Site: brandenburg
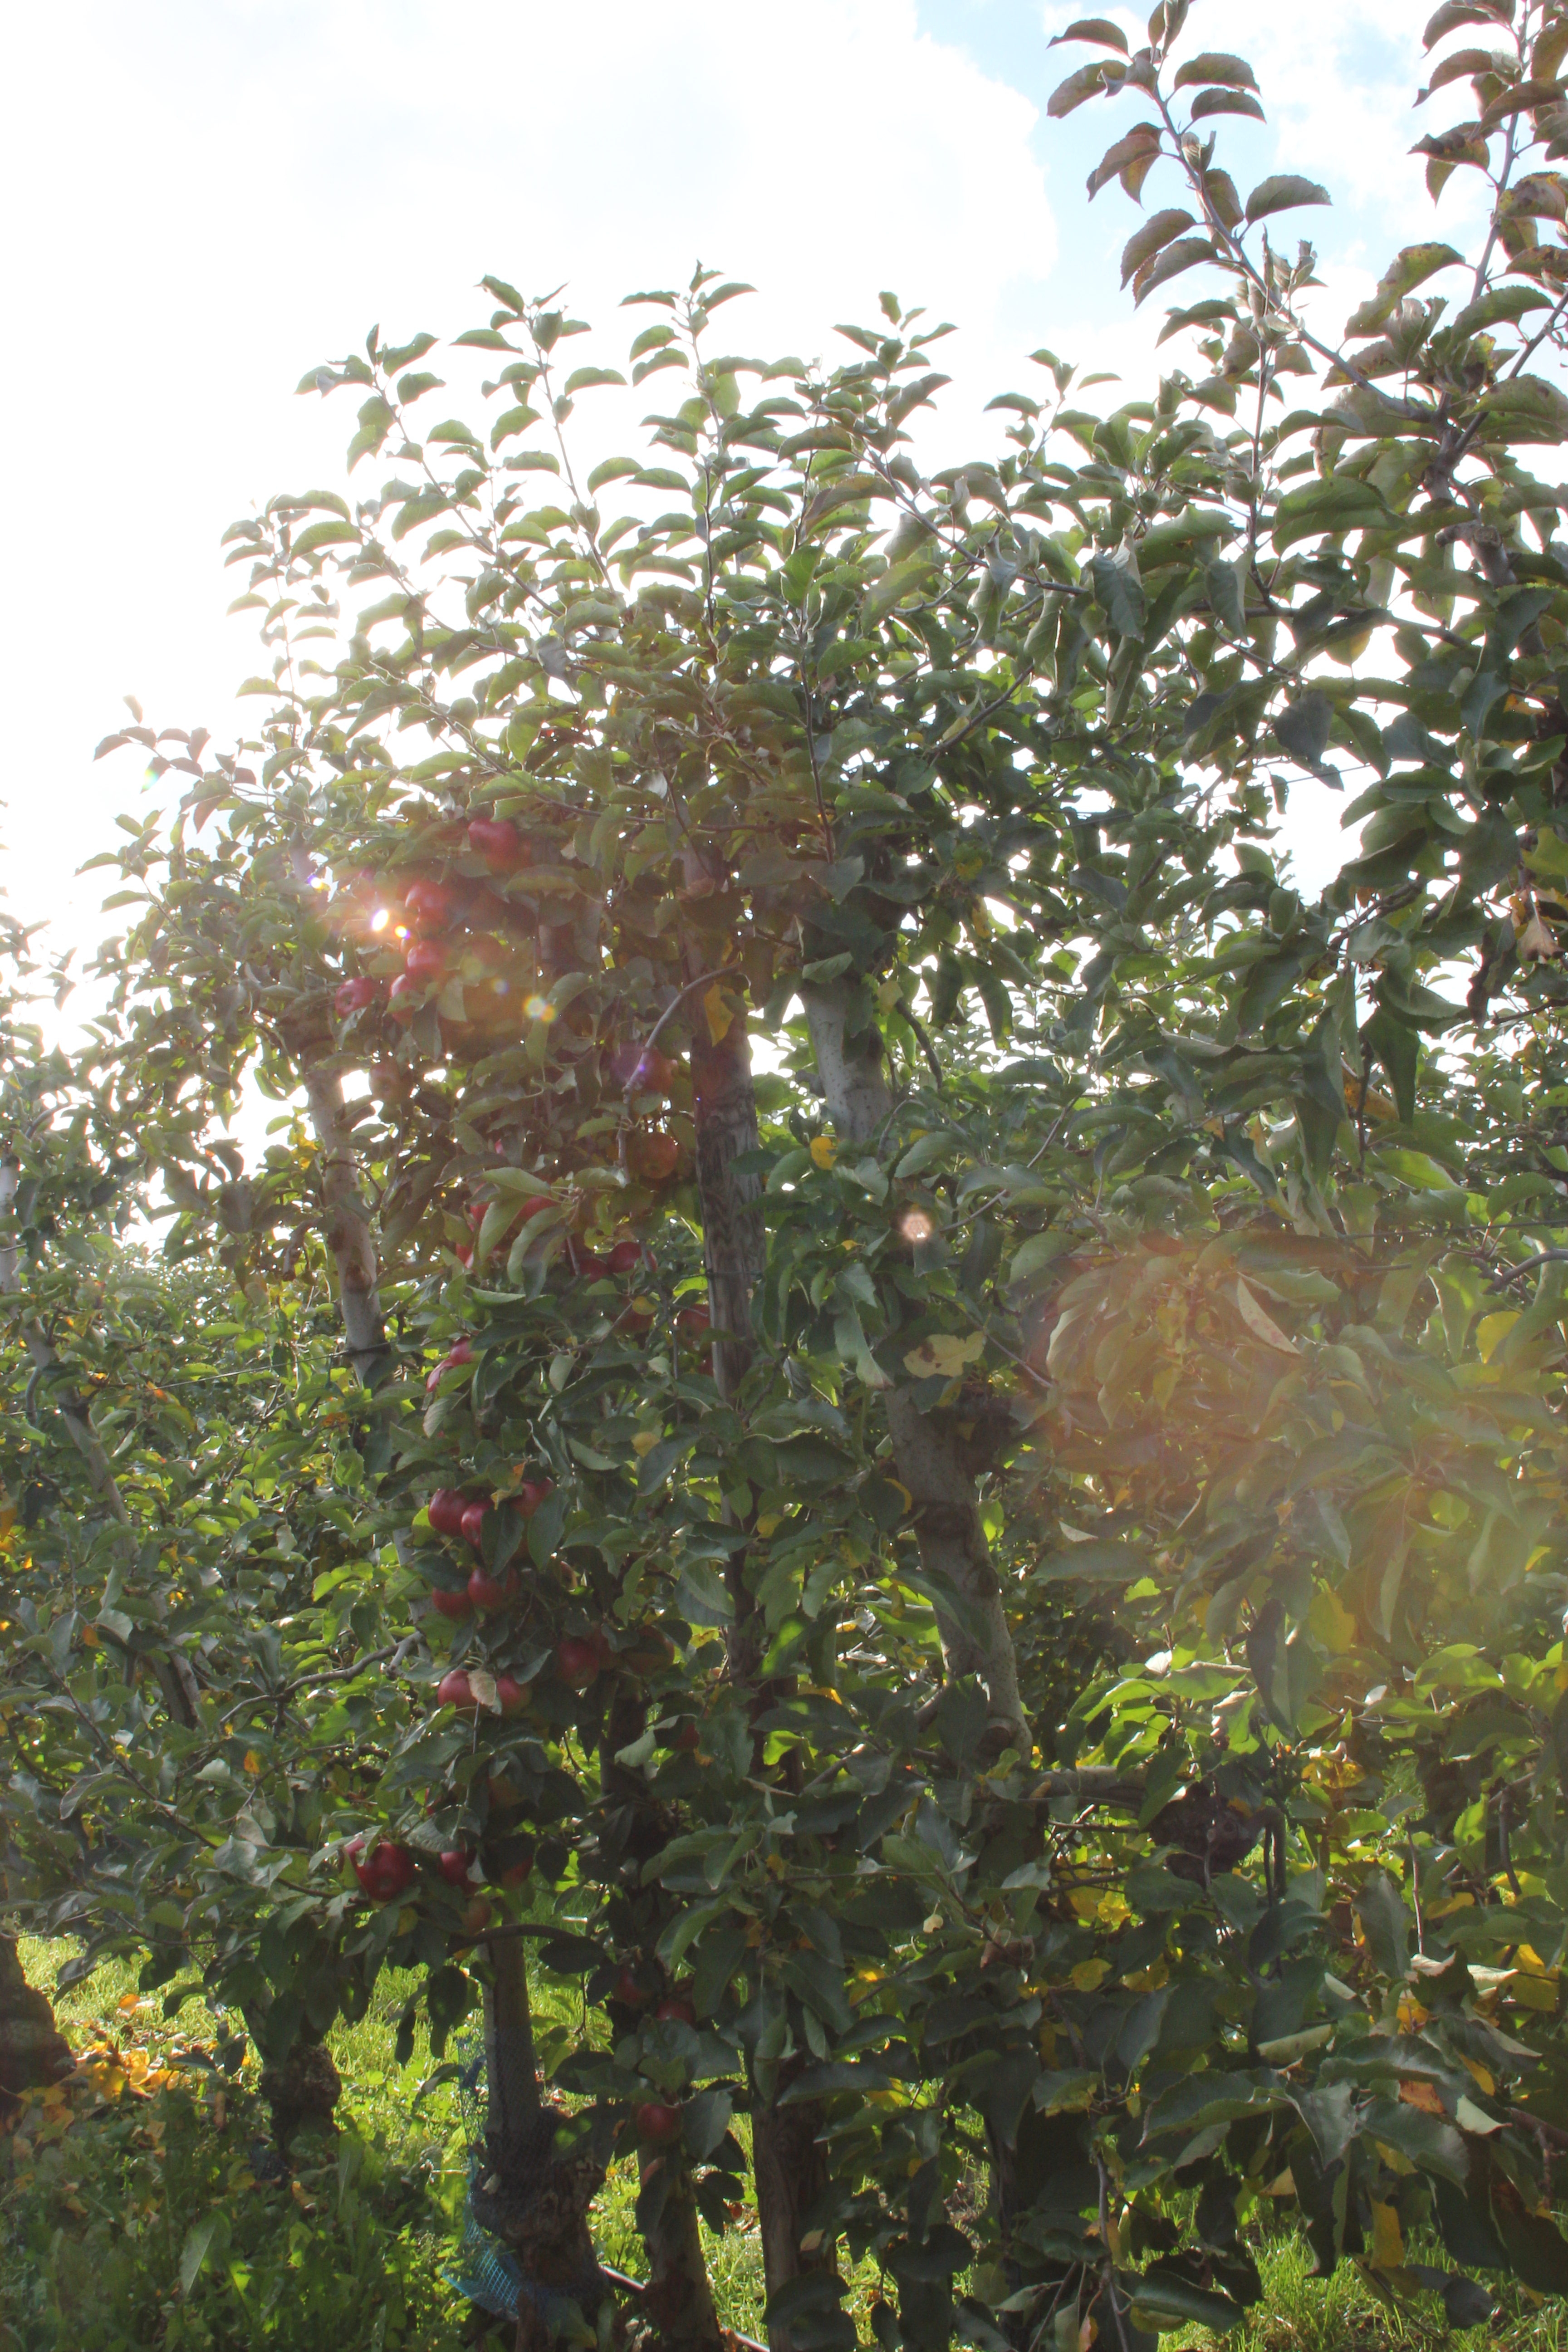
Growth stage (BBCH 91): Senescence, beginning of dormancy